City States of Arklyrell

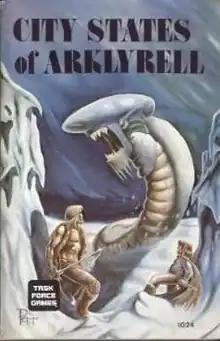
Cover art by Michael Penn, 1983

City States of Arklyrell is a fantasy board wargame for 2–4 players published by Task Force Games in 1983, a microgame in which players fight for control of the most Citadels.